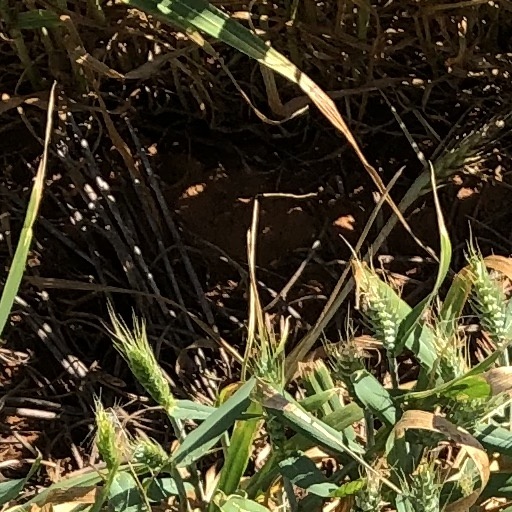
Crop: wheat